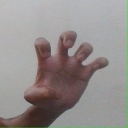
अक्षर: झ